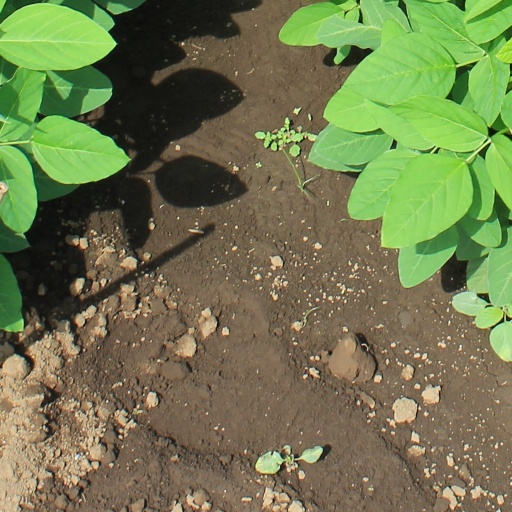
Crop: soybean